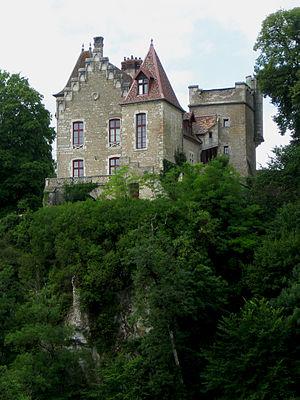
Château de Thoraise (vu depuis les berges du Doubs depuis Montferrand-le-Château). 2
Le château de Thoraise est un château situé à Thoraise, dans le département français du Doubs.